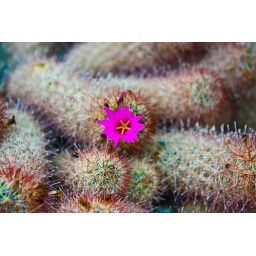
A single soft flower in a bed of thorns, shot at the botanical center in Washington D.C.